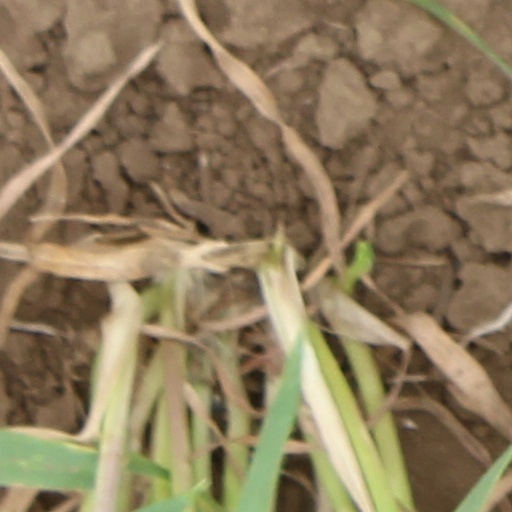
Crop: wheat